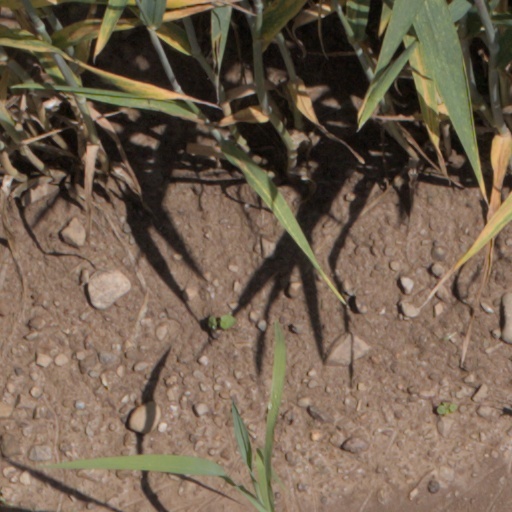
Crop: wheat